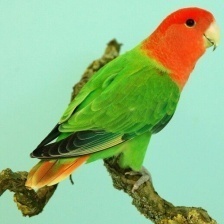
Species: ROSY FACED LOVEBIRD
Scientific name: AGAPORNIS ROSEICOLLIS